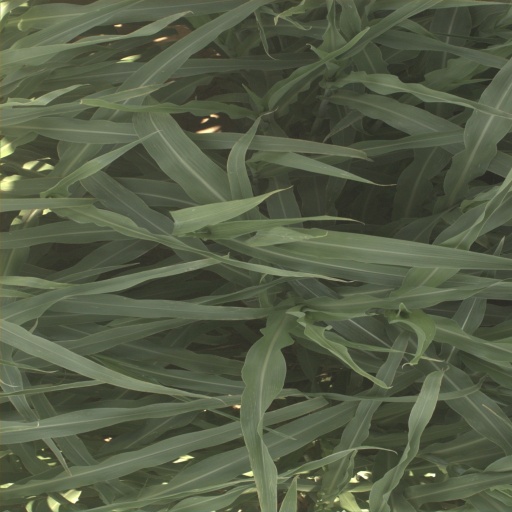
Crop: sorghum